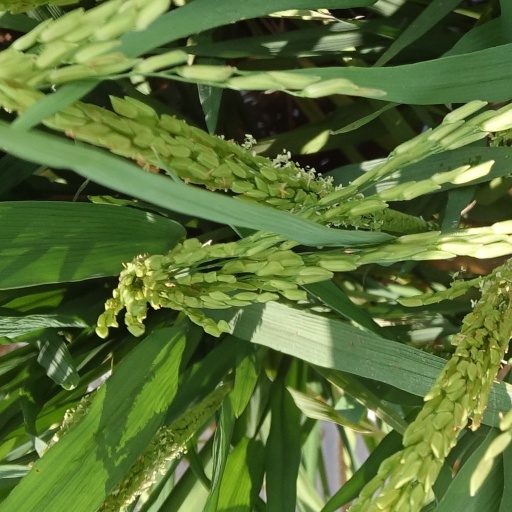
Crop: rice